Keyboard technology

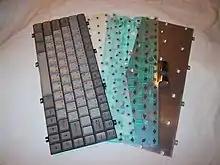
Keyboard construction of a typical notebook computer keyboard, in four layers

The technology of computer keyboards includes many elements. Many different keyboard technologies have been developed for consumer demands and optimized for industrial applications. The standard full-size (100%) computer alphanumeric keyboard typically uses 101 to 105 keys; keyboards integrated in laptop computers are typically less comprehensive.